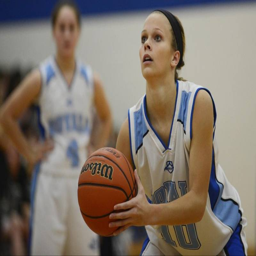
images at girls basketball game .